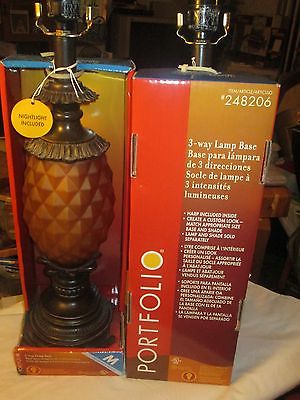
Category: lamp